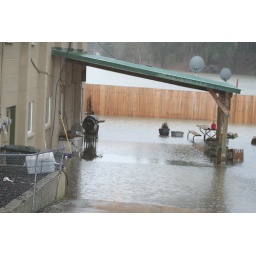
owners home under 4 corners market